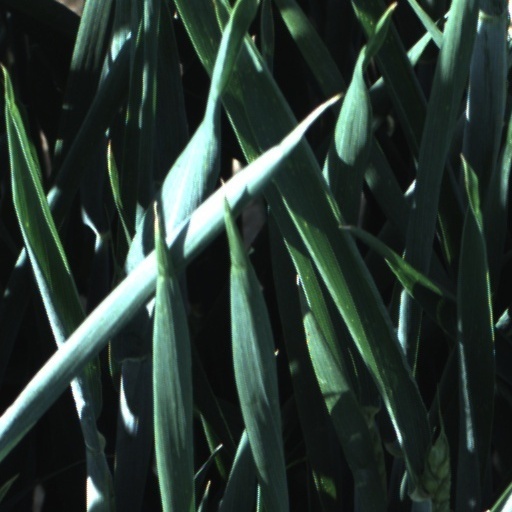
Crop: wheat